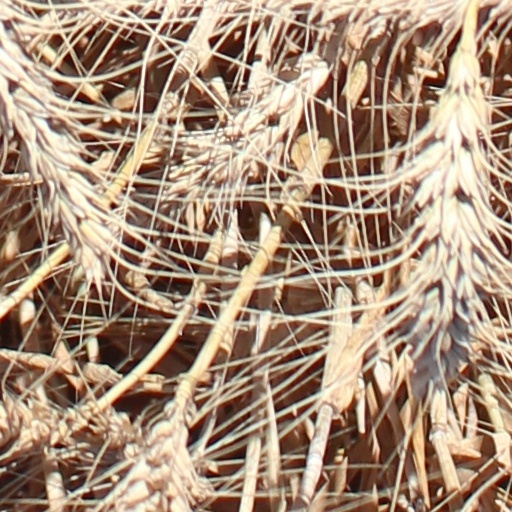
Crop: wheat